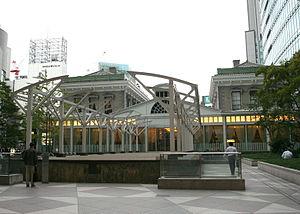
La gare de Shiodome est une ancienne gare ferroviaire de la ville de Tokyo au Japon. Elle est située dans l'arrondissement de Minato, dans le quartier de Shiodome. La gare était le premier terminus de la ligne principale Tōkaidō.